Tiberio di Tito

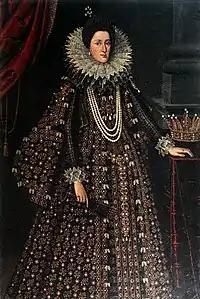
"Portrait of Maria Maddalena of Austria", by Tiberio di Tito, Uffizi, 1610

Tiberio di Tito (1573–1627) was an Italian painter. He was born in Florence. He was the son and pupil of the late-Mannerist painter Santi di Tito. He specialized in portrait painting, including small pencil portraits, on which he was much employed by Cardinal Leopoldo de' Medici.